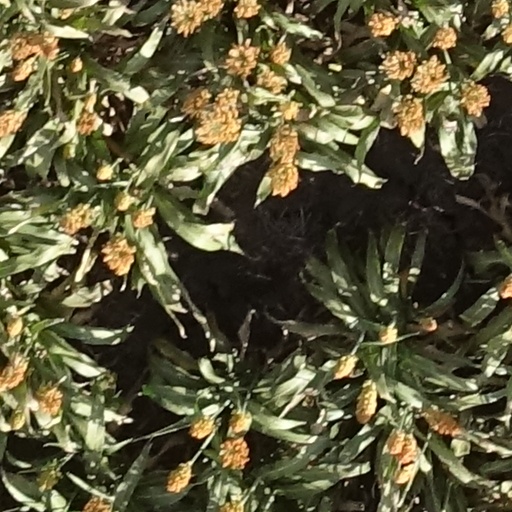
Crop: sorghum